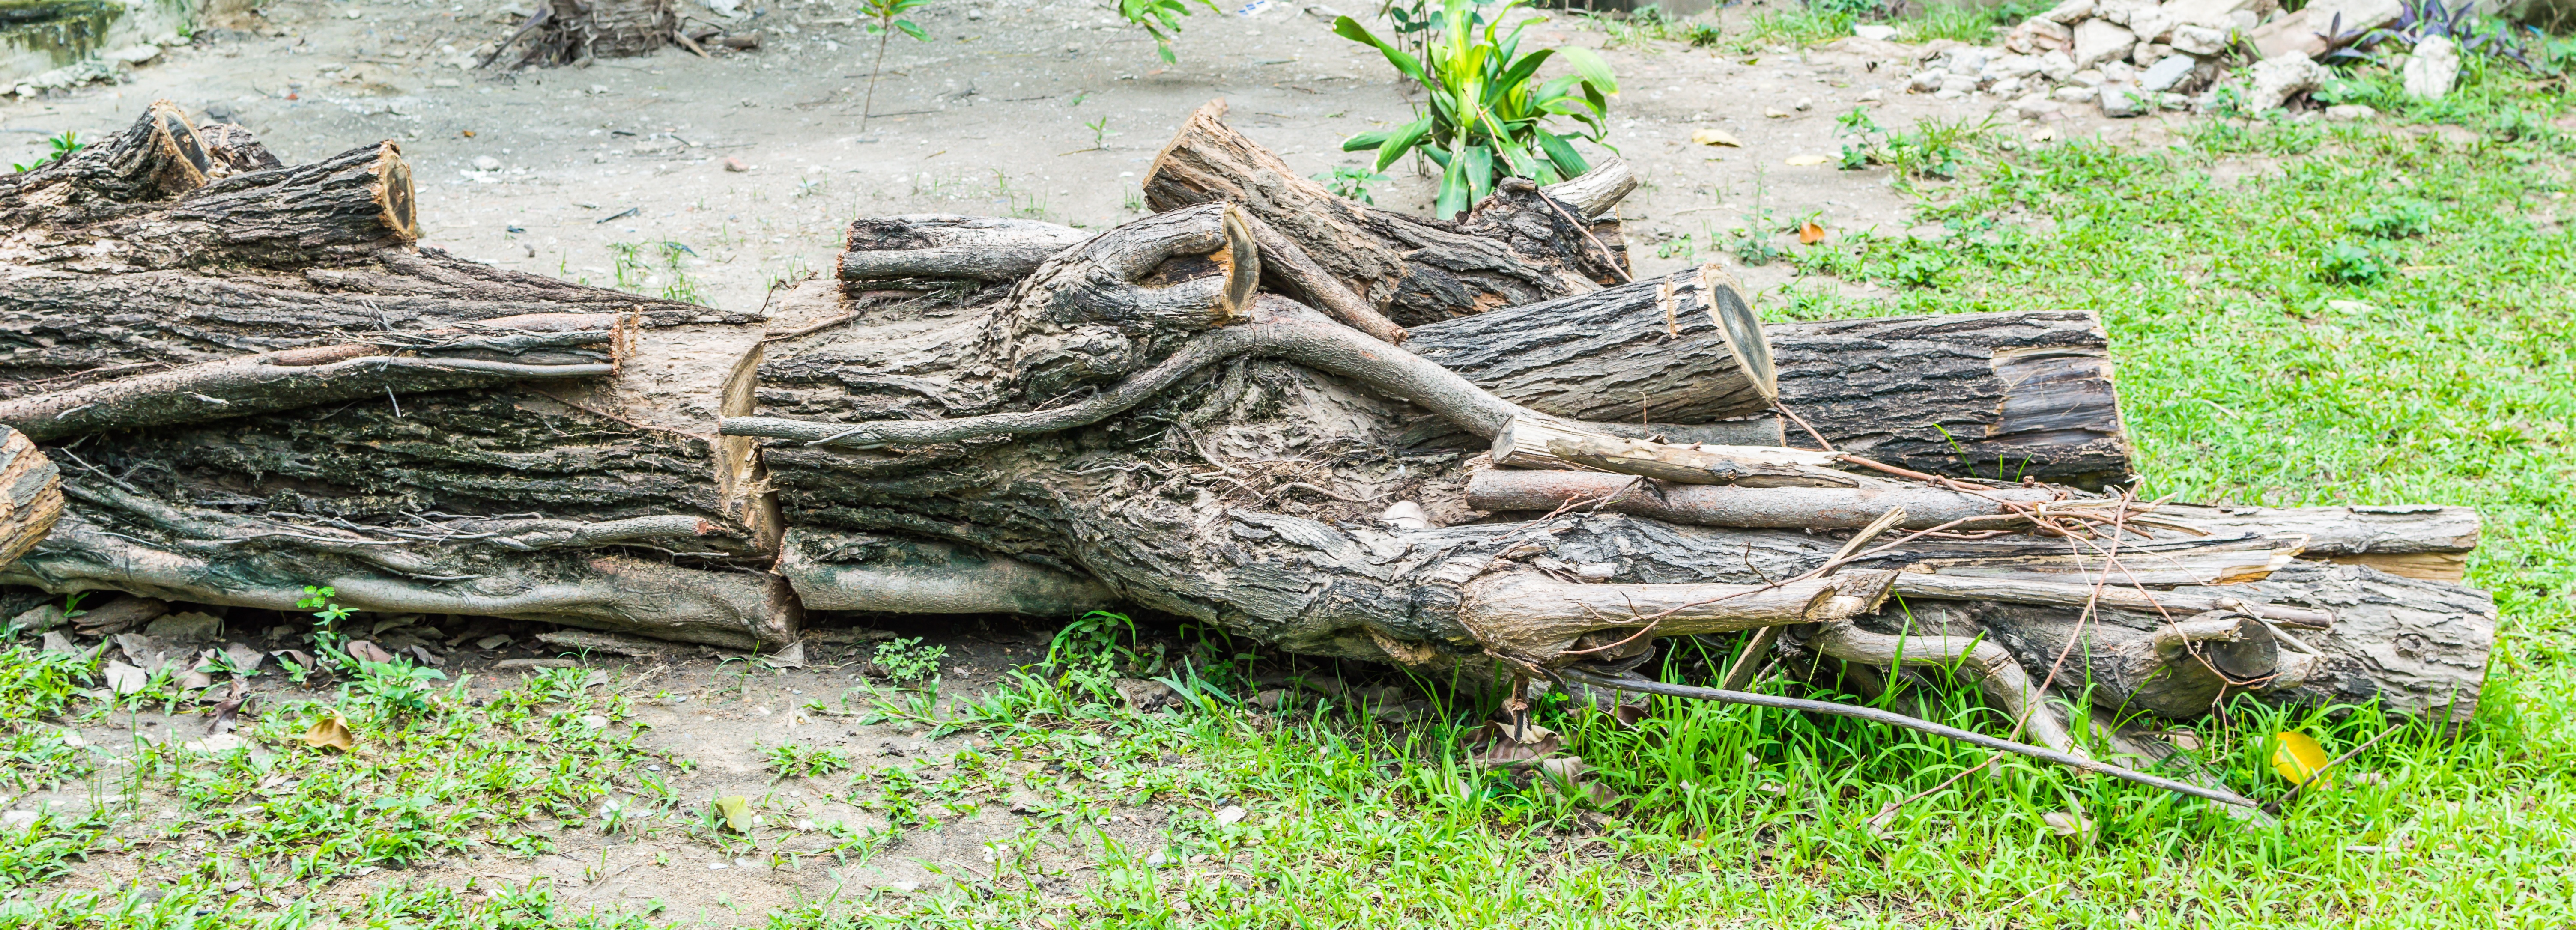
landscape, tree, nature, forest, branch, plant, wood, desert, trunk, old, dry, environment, green, natural, dead, death, life, houseplant, ecology, root, background, single, climate, concept, woodland, tree stump, drought, woody plant